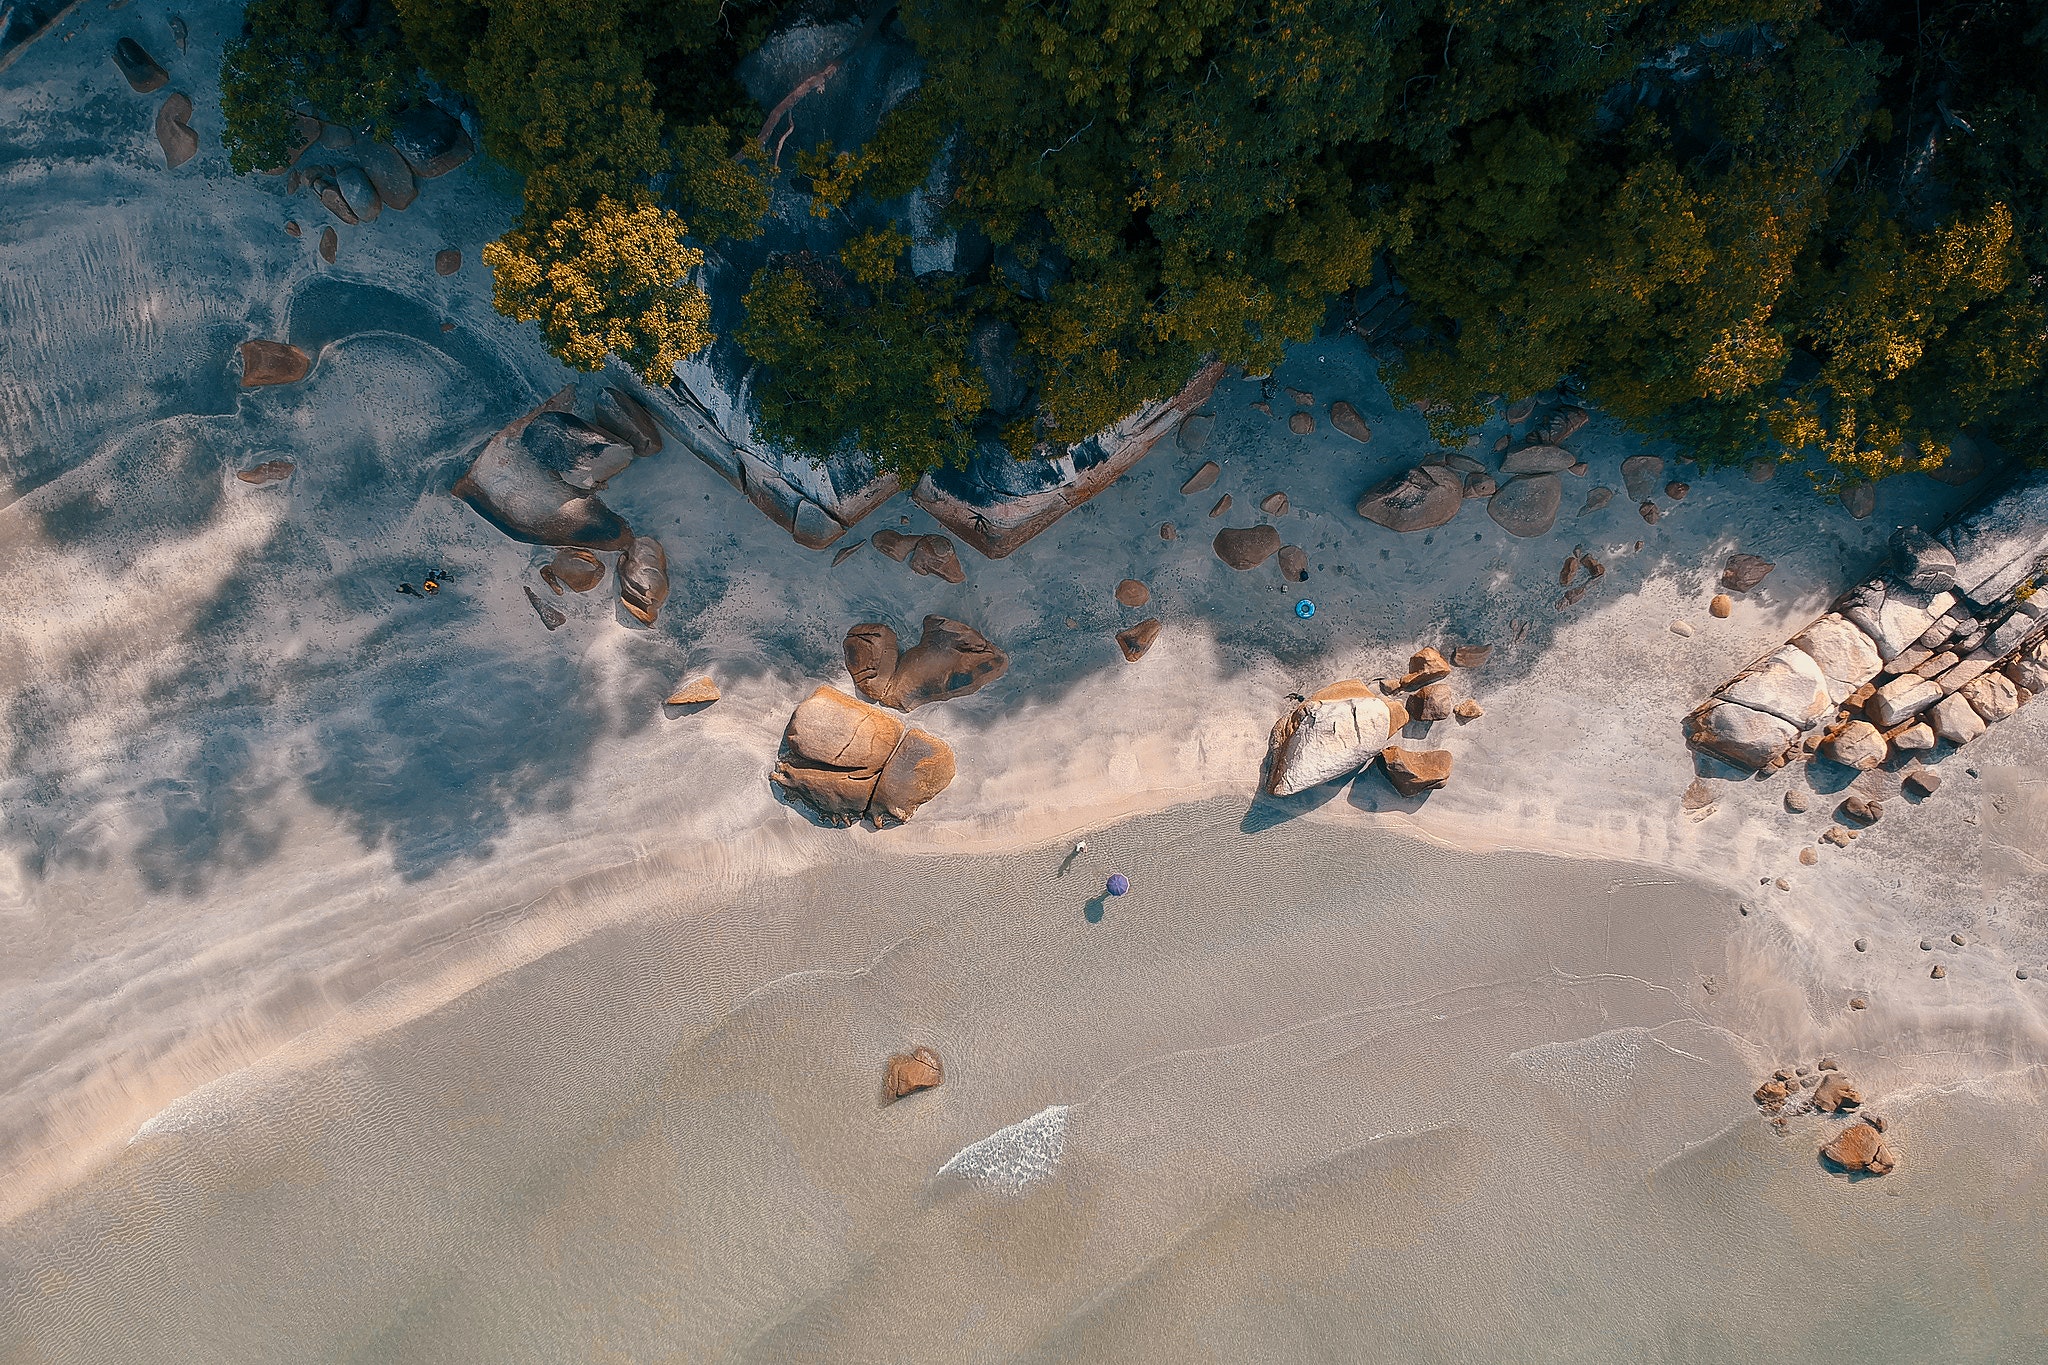
sand, sky, photography, landscape, rock, space, painting, art, screenshot